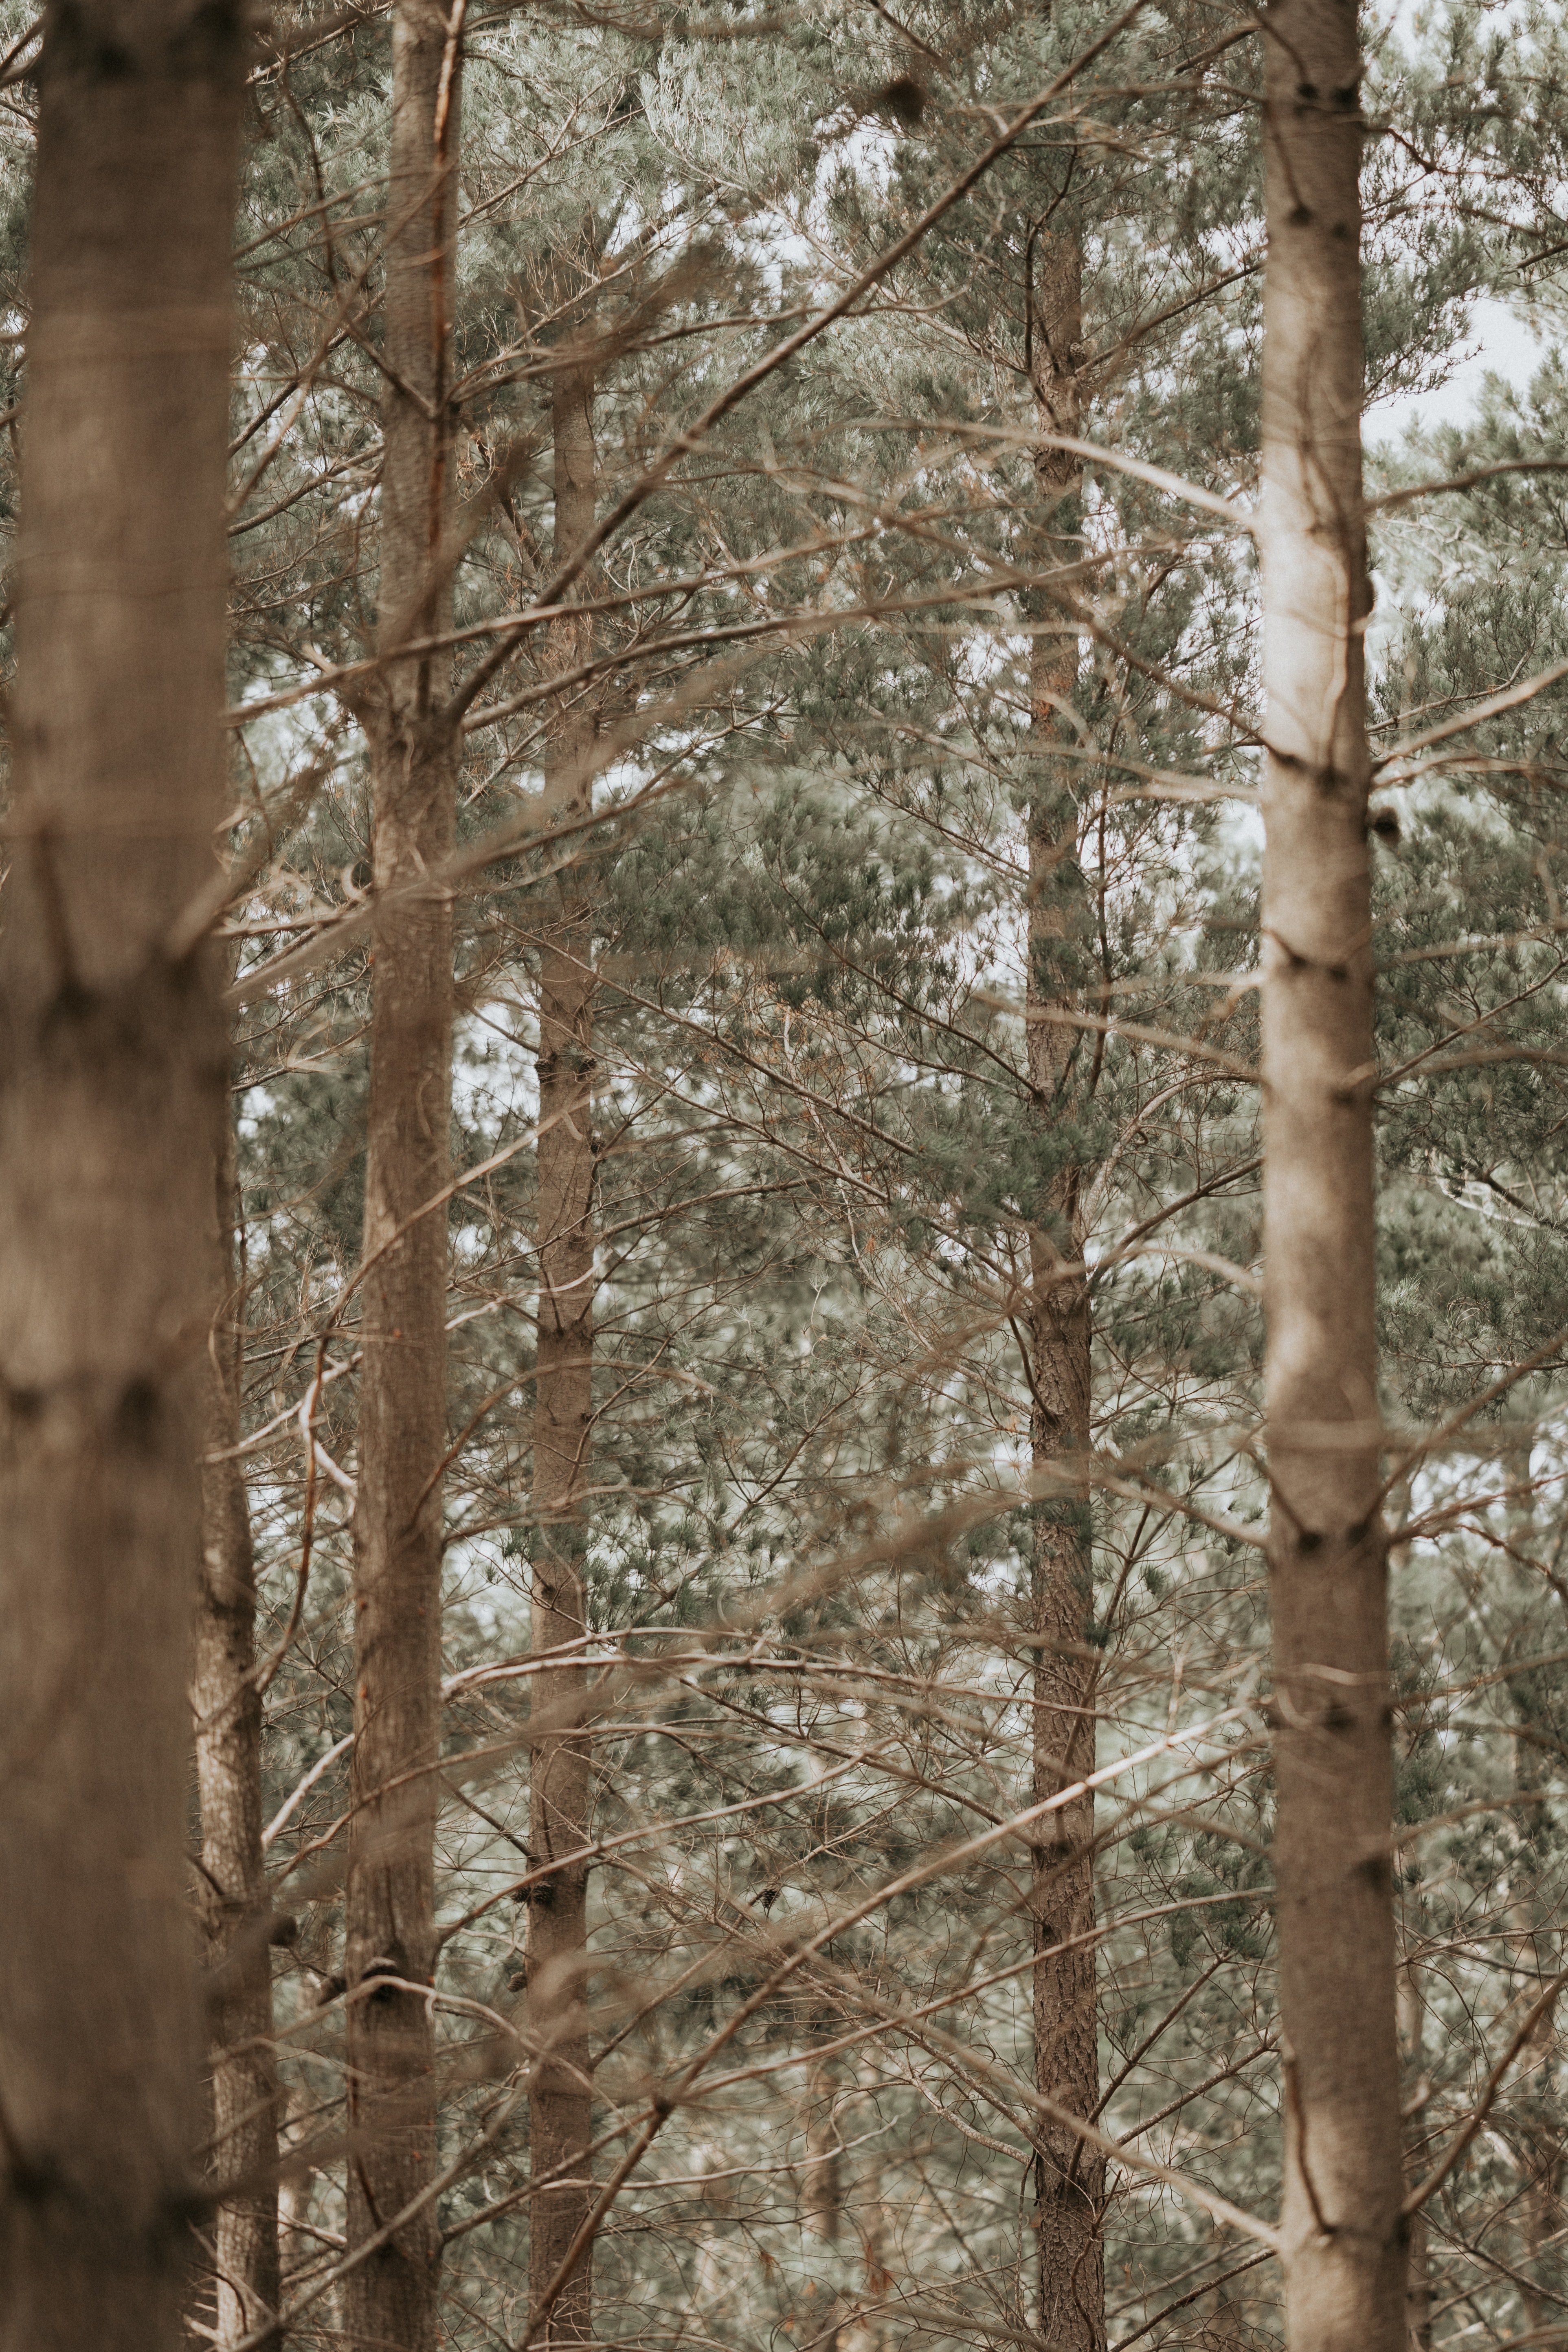
tree